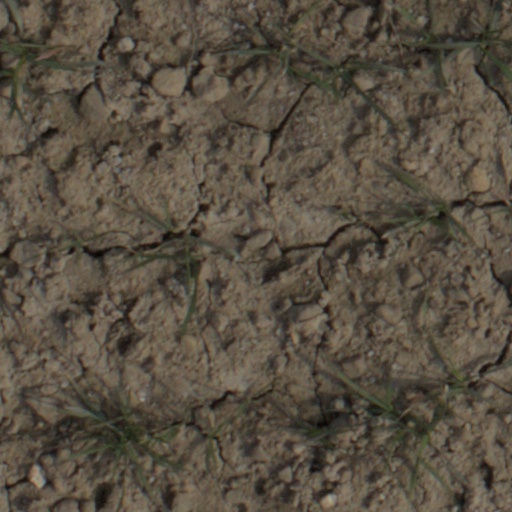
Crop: wheat